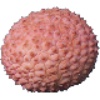
Label: lychee